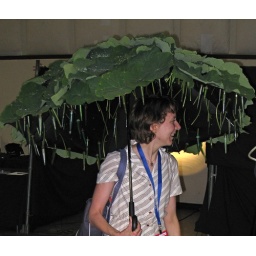
Each plant on this hat was growing in its own tube of medium.